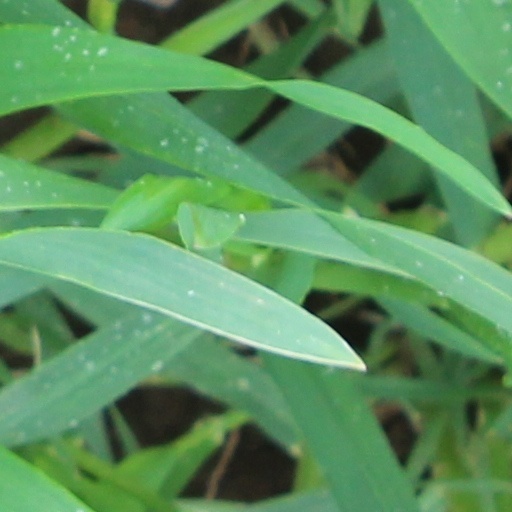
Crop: wheat